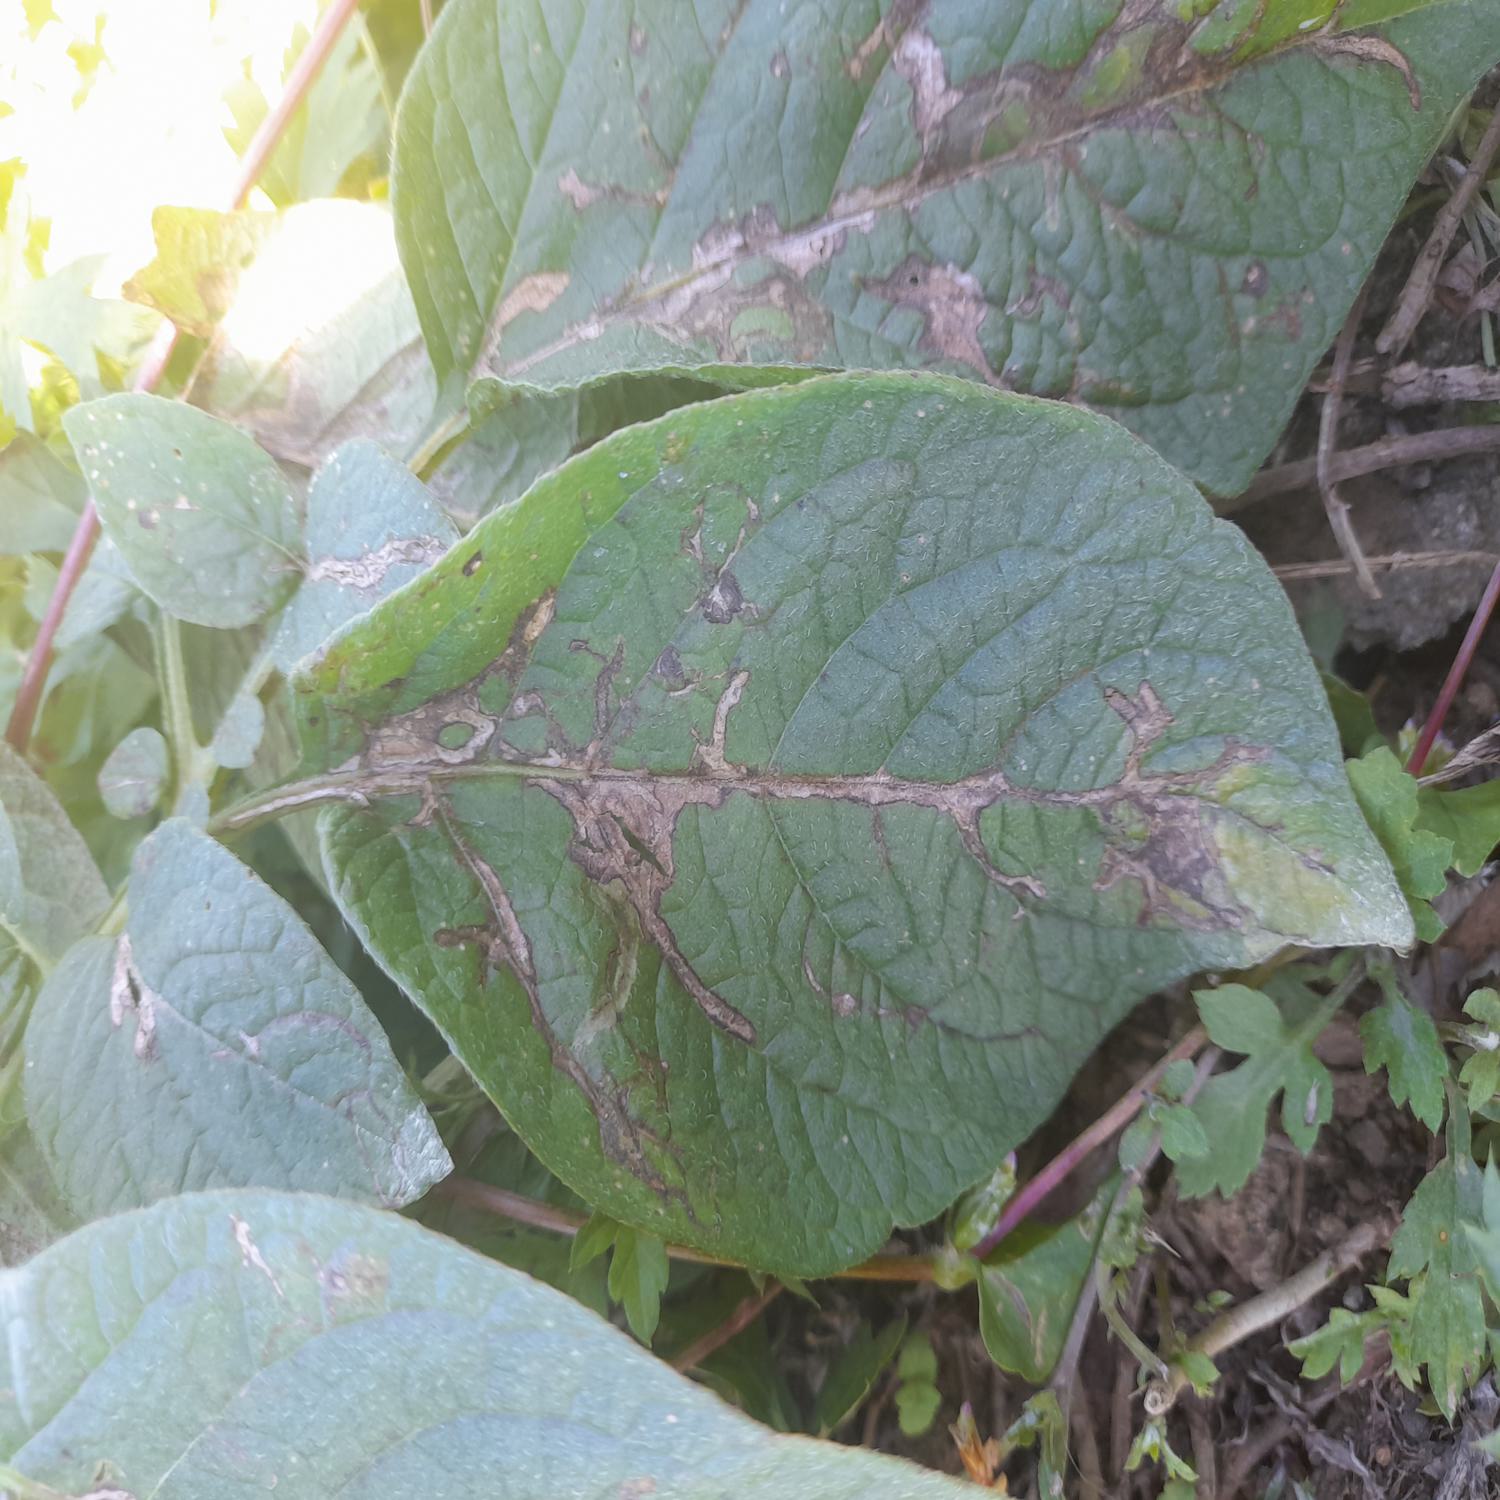
Label: Pest